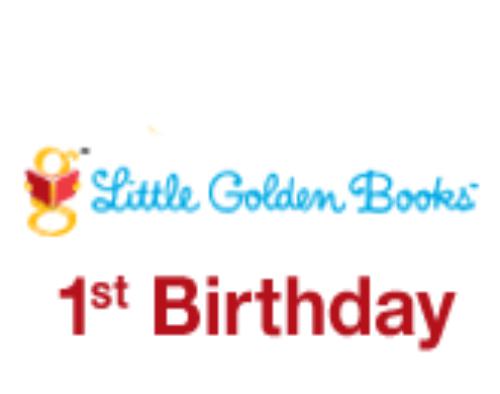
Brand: little golden books
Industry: Leisure